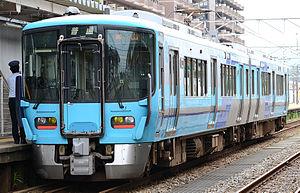
La IR Ishikawa Railway Co., Ltd. est une compagnie de transport de passagers qui exploite une ligne ferroviaire dans la préfecture d'Ishikawa au Japon. Son siège social se trouve dans la ville de Kanazawa. La Préfecture d'Ishikawa est le principal actionnaire.
La ligne Ainokaze Toyama Railway est une ligne ferroviaire de la compagnie Ainokaze Toyama Railway située dans la préfecture de Toyama au Japon. Elle relie la gare de Kurikara à Tsubata à la gare d'Ichiburi à Itoigawa.
La ligne IR Ishikawa Railway est une ligne ferroviaire de la compagnie IR Ishikawa Railway située dans la préfecture d'Ishikawa au Japon. Elle relie la gare de Kanazawa à Kanazawa à la gare de Kurikara à Tsubata.